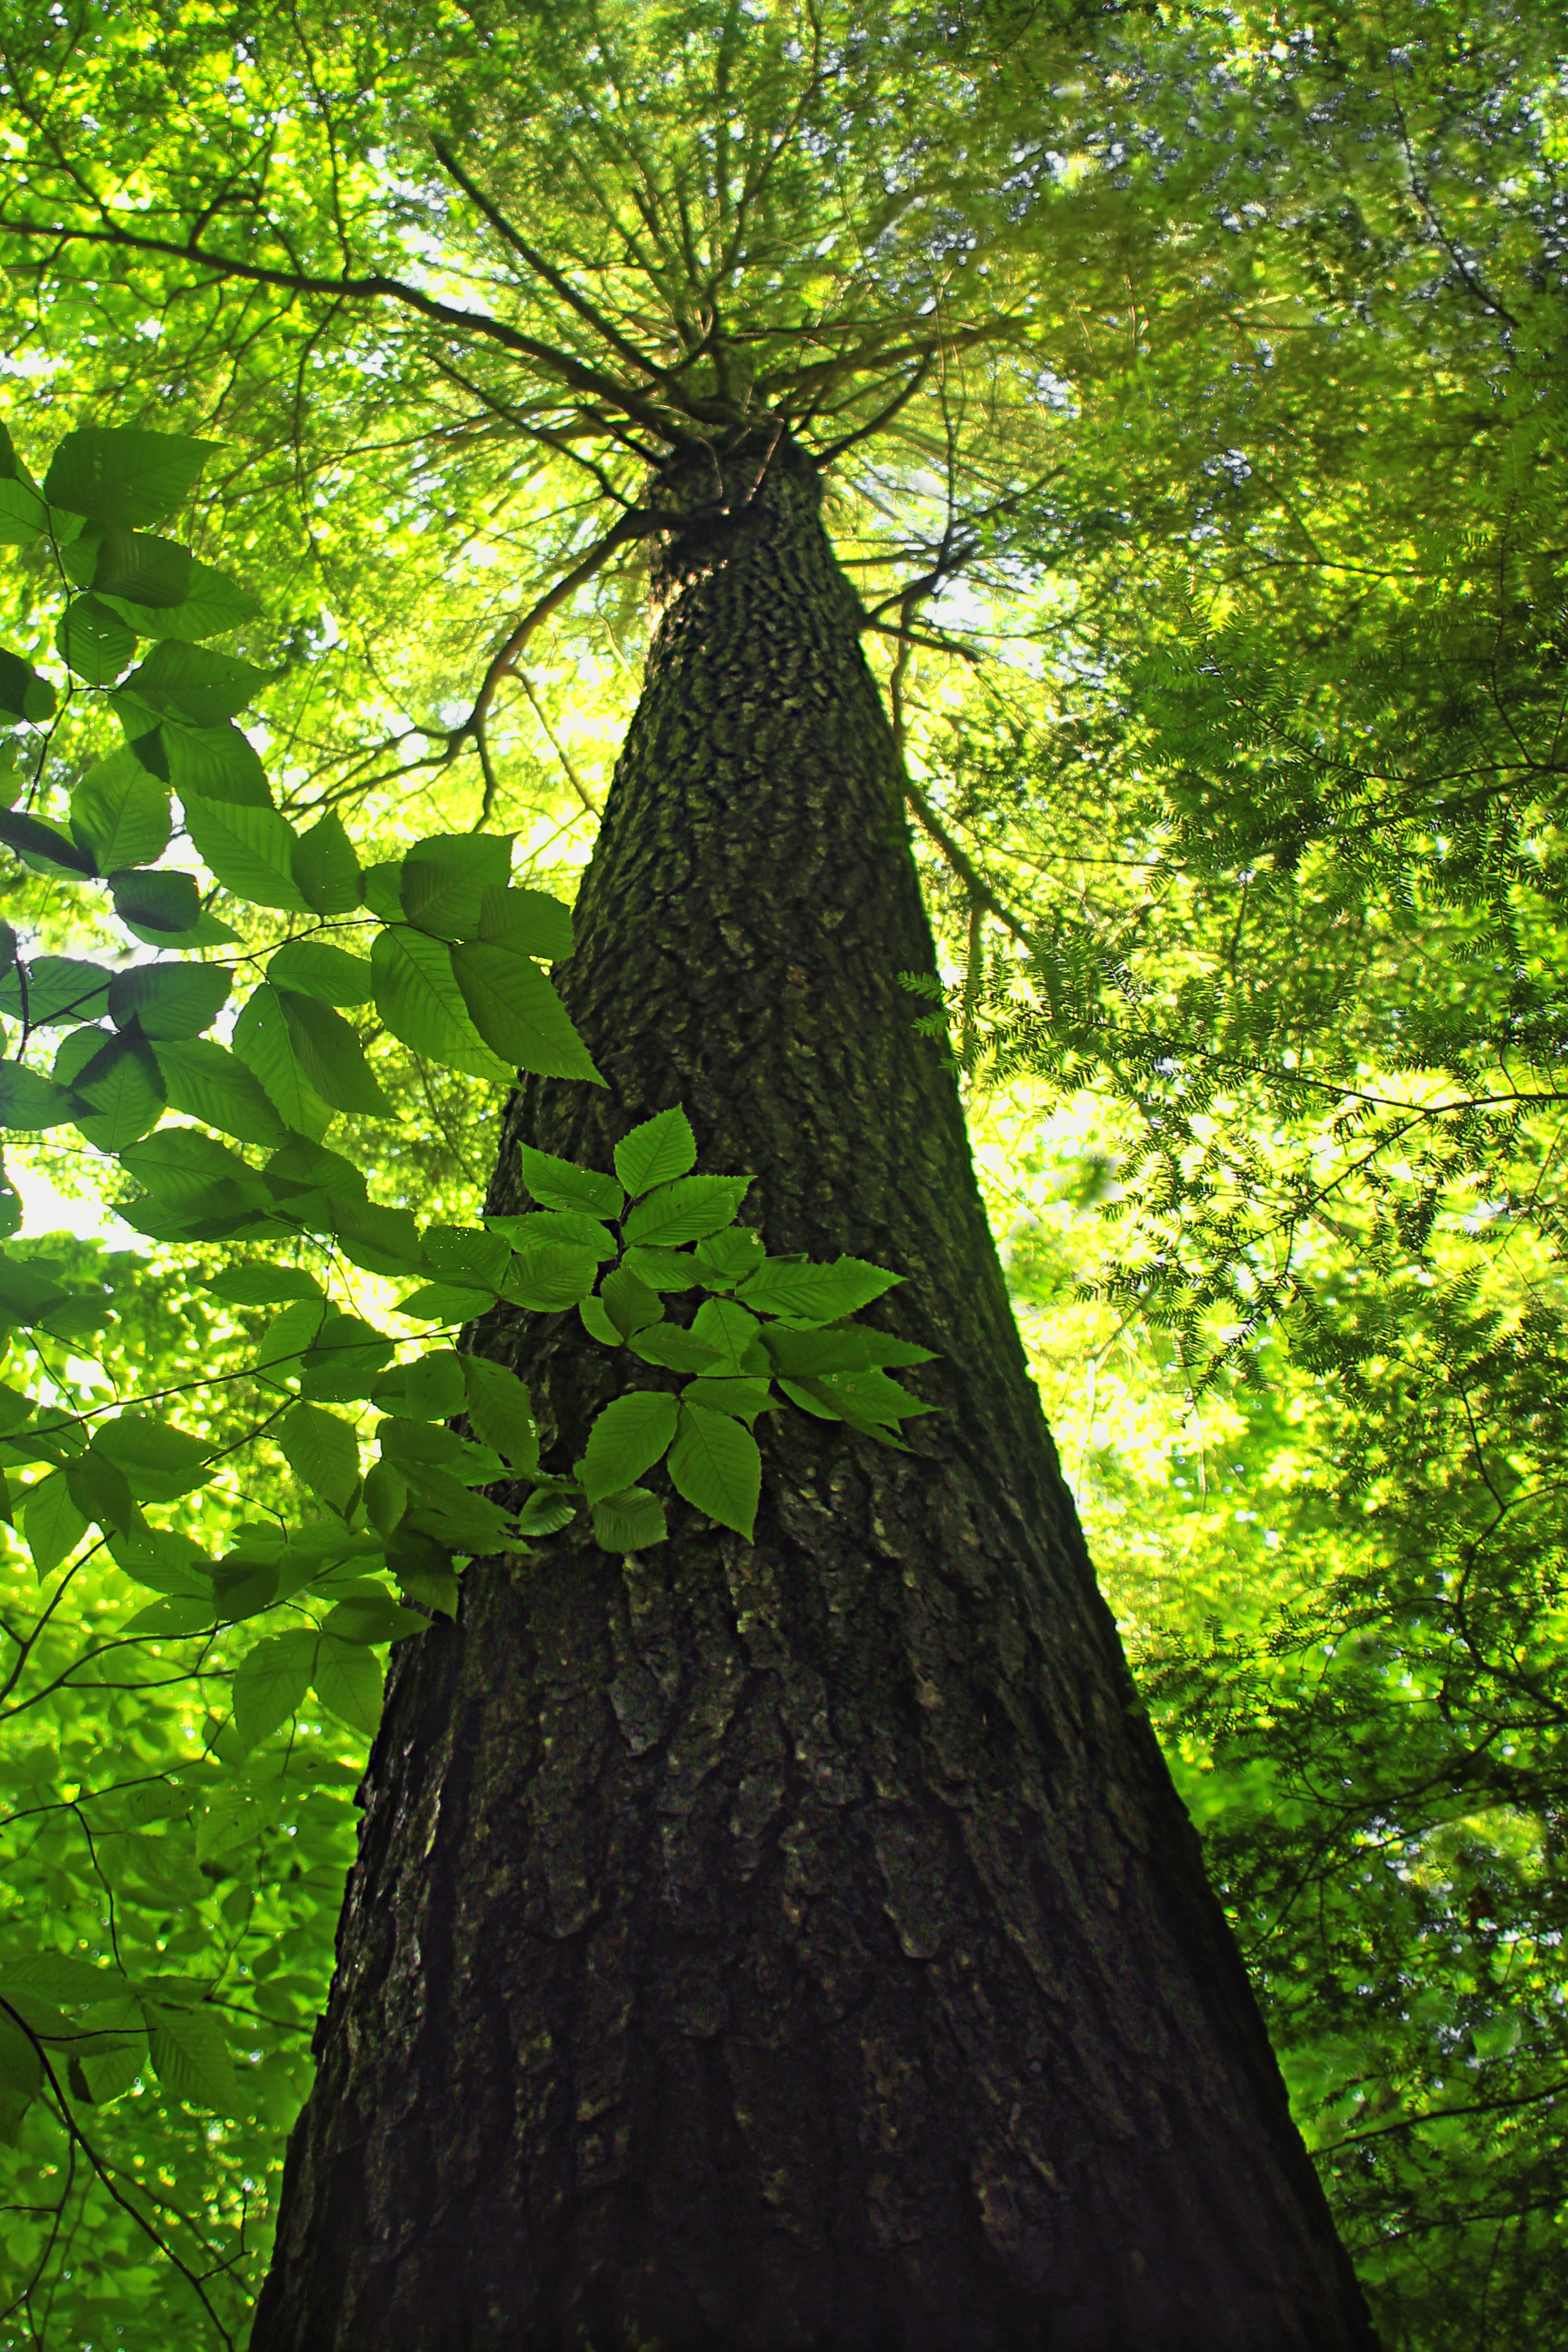
tree, nature, forest, branch, plant, hiking, sunlight, leaf, flower, trunk, summer, foliage, green, canopy, jungle, autumn, botany, garden, flora, season, trees, leaves, creativecommons, coniferous, rainforest, branches, deciduous, tsugacanadensis, pennsylvania, endlessmountains, loyalsockstateforest, backlight, hemlock, easternhemlock, americanbeeches, fagusgrandifolia, sullivancounty, loyalsocktrail, kettlecreekwildarea, woodland, habitat, maidenhair tree, old growth forest, natural environment, woody plant, land plant